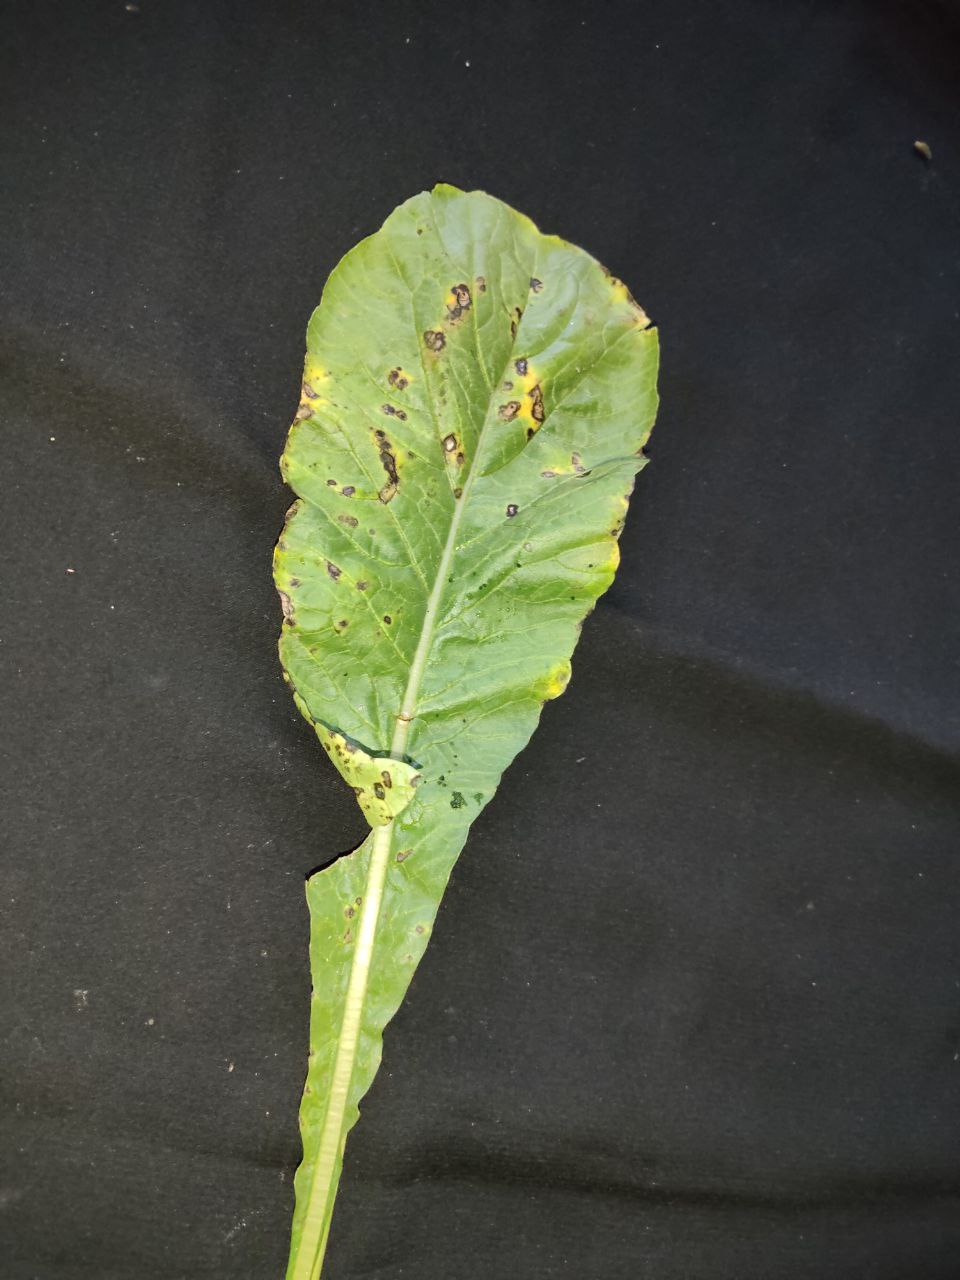
Label: Black leaf spot